Litwa (newspaper)

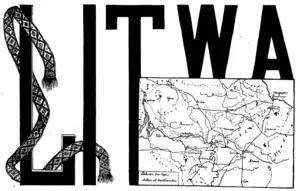
Nameplate as used in 1908

"Litwa" used different nameplates each year. The nameplate of the first issue effectively defined which Lithuania it would write about – it included a traditional folk sash wrapping around the letter "L" and a map of ethnographic Lithuania and not of historic Lithuania (i.e. the Grand Duchy of Lithuania). The map was prepared and first published by in 1907.